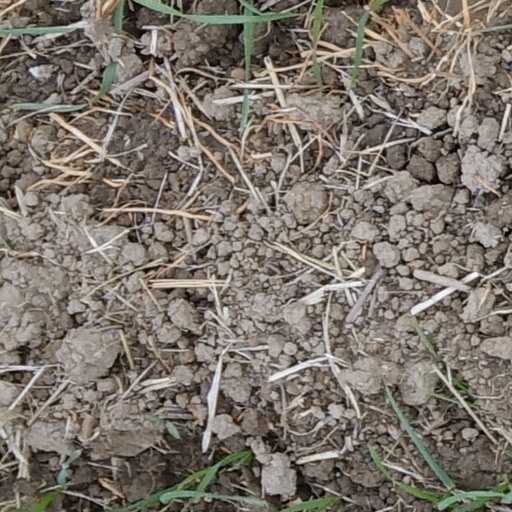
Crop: wheat